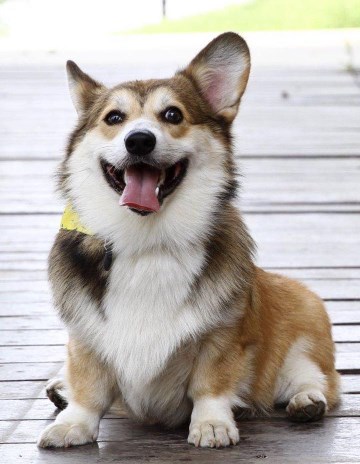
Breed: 2909-n000116-Cardigan